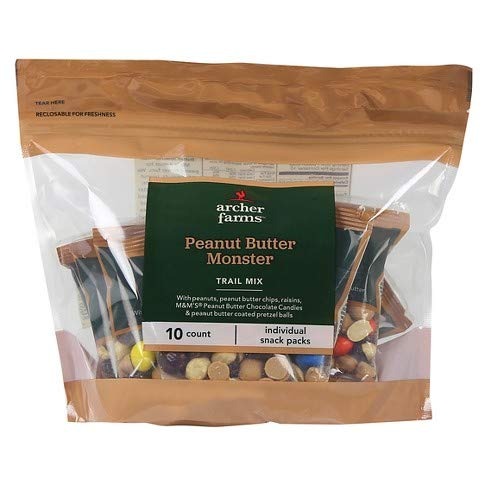
Item Name: Peanut Butter Monster Trail Mix (Pack 3 of 10 count each) - Kosher
Bullet Point 1: peanut butter healthy snack
Bullet Point 2: back to school
Bullet Point 3: Ready to go
Product Description: It is perfect to back to school or work. It is a healthy snack and in a good portion ready to go. Archers Farms Peanut Butter Monster Trail Mix is a must for peanut butter fans. We pair peanuts, peanut butter chips, raisins, M&M's Peanut Butter Chocolate Candies, and peanut-butter-coated pretzel balls to create a delightfully indulgent mix that's sure to meet any craving. Savor this peanut-buttery treat anytime; with every bite, your taste buds will thank you.
Value: 30.0
Unit: Count

Price: 7.29